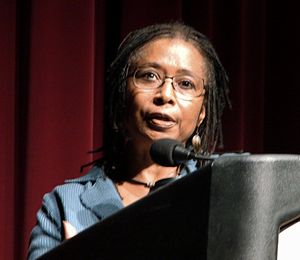
Alice Walker
Alice Walker
Alice Walker er en amerikansk forfatter.